Bob Tinning

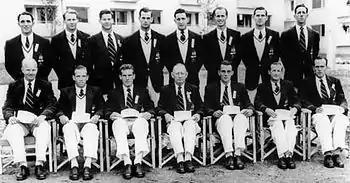
Tinning (seated far right) in the 1952 Olympic Rowing Squad

He was schooled at St Joseph's College, Hunters Hill where he took up rowing. His senior club rowing was done from the Sydney Rowing Club.